Irish dance

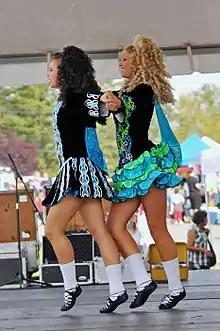
Shoes and costume

The most predominant form of Irish dance is that popularised by the Broadway show Riverdance, and other Irish dancing stage shows since the late 20th century. Characterised by a rigid torso and dances performed high on the balls of the feet, this style became distinct from the late 19th century when the Gaelic League began efforts to preserve and promote Irish dance as part of a broader nationalist movement concerned with Irish culture. Although a rigid torso may be the initial characterisation of Irish dance, modern soft shoe Irish dancers commonly gracefully use their arms in flowing movements, abandoning the traditional form. It is not uncommon for hard shoe dancers to use their arms in strict hand formations other than arms at sides, though competition dance continues to require the arms be kept by the dancer's sides. In 1929, the League formed "An Coimisiún Le Rincí Gaelacha" (CLRG, The Irish Dancing Commission) in order to codify and standardise stepdancing competition and education. Over the following decades, CLRG expanded globally, and promoted this particular form of stepdance by developing examinations and qualifications for teachers and competition adjudicators. Today, stepdance in the style codified by the Gaelic League is performed competitively in a number of countries, and under the auspices of a number of organisations which have at various times broken away from CLRG.